Tsai Duei

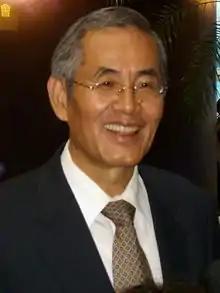

Tsai Duei (born 1 December 1947) is a Taiwanese electrical engineer who served as the Minister of Transportation and Communications.